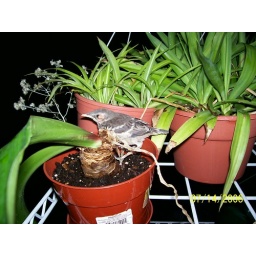
Baby Bird sitting in my plant